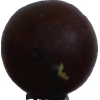
Label: gooseberry